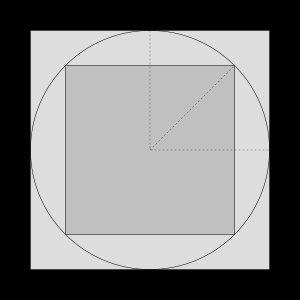
La racine carrée de deux, notée √2, est définie comme le seul nombre réel positif qui, lorsqu’il est multiplié par lui-même, donne le nombre 2, autrement dit √2 × √2 = 2. C’est un nombre irrationnel, dont une valeur approchée à 10–9 près est :